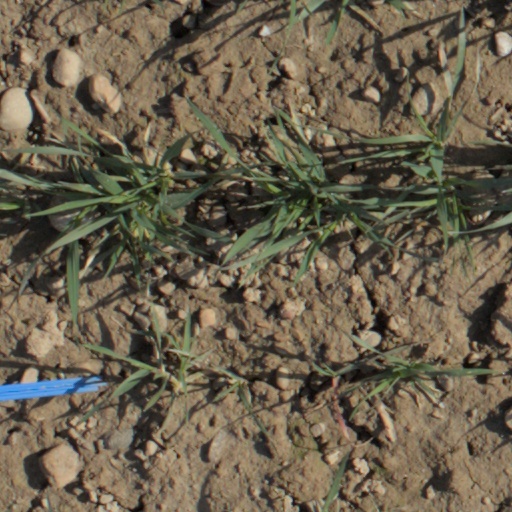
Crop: wheat